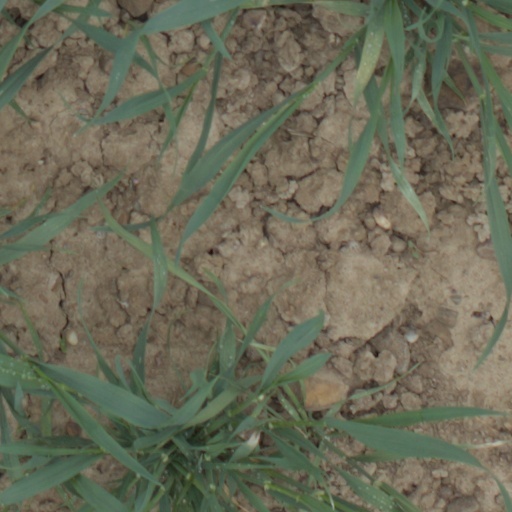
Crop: wheat